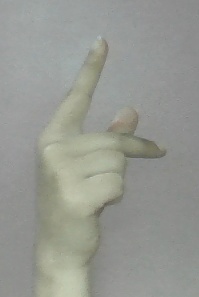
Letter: dha